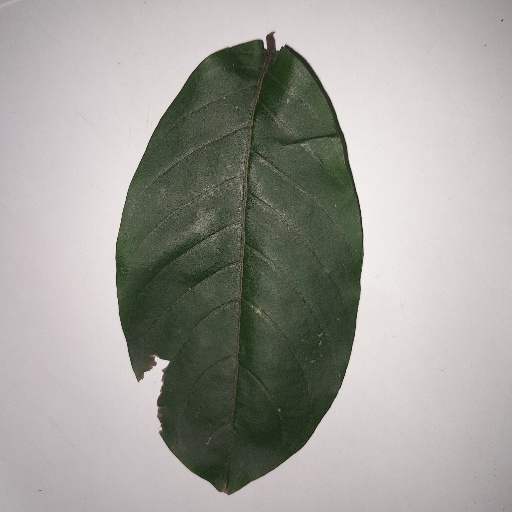
Species: HariTaki
Leaf condition: Shot Hole